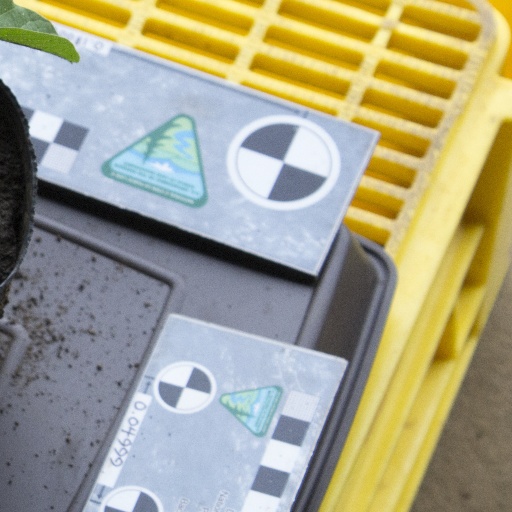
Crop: soybean